Palmyra Atoll

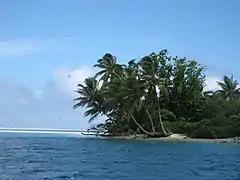
Islet of Palmyra

In 1898, the United States by the Newlands Resolution annexed the Republic of Hawaii, formerly the Provisional Government of Hawaii, and Palmyra with it. An Act of Congress made all of Hawaii, including Palmyra, into an "incorporated territory" of the United States. ("Act" of April 30, 1900, ch. 339, §§ 4–5.) On June 14, 1900, Palmyra became part of the new U.S. Territory of Hawaii.